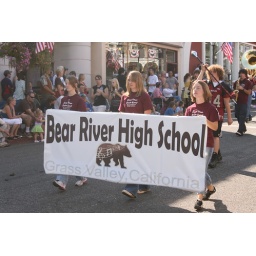
bear river band in constitution day parade